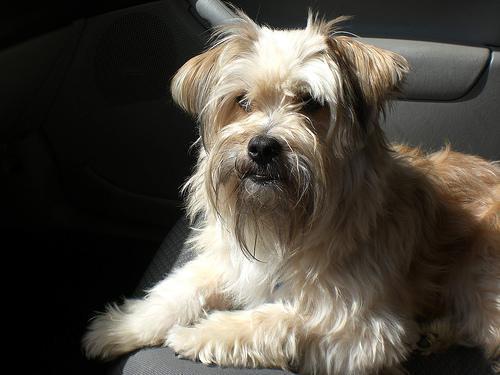
Tibetan_terrier